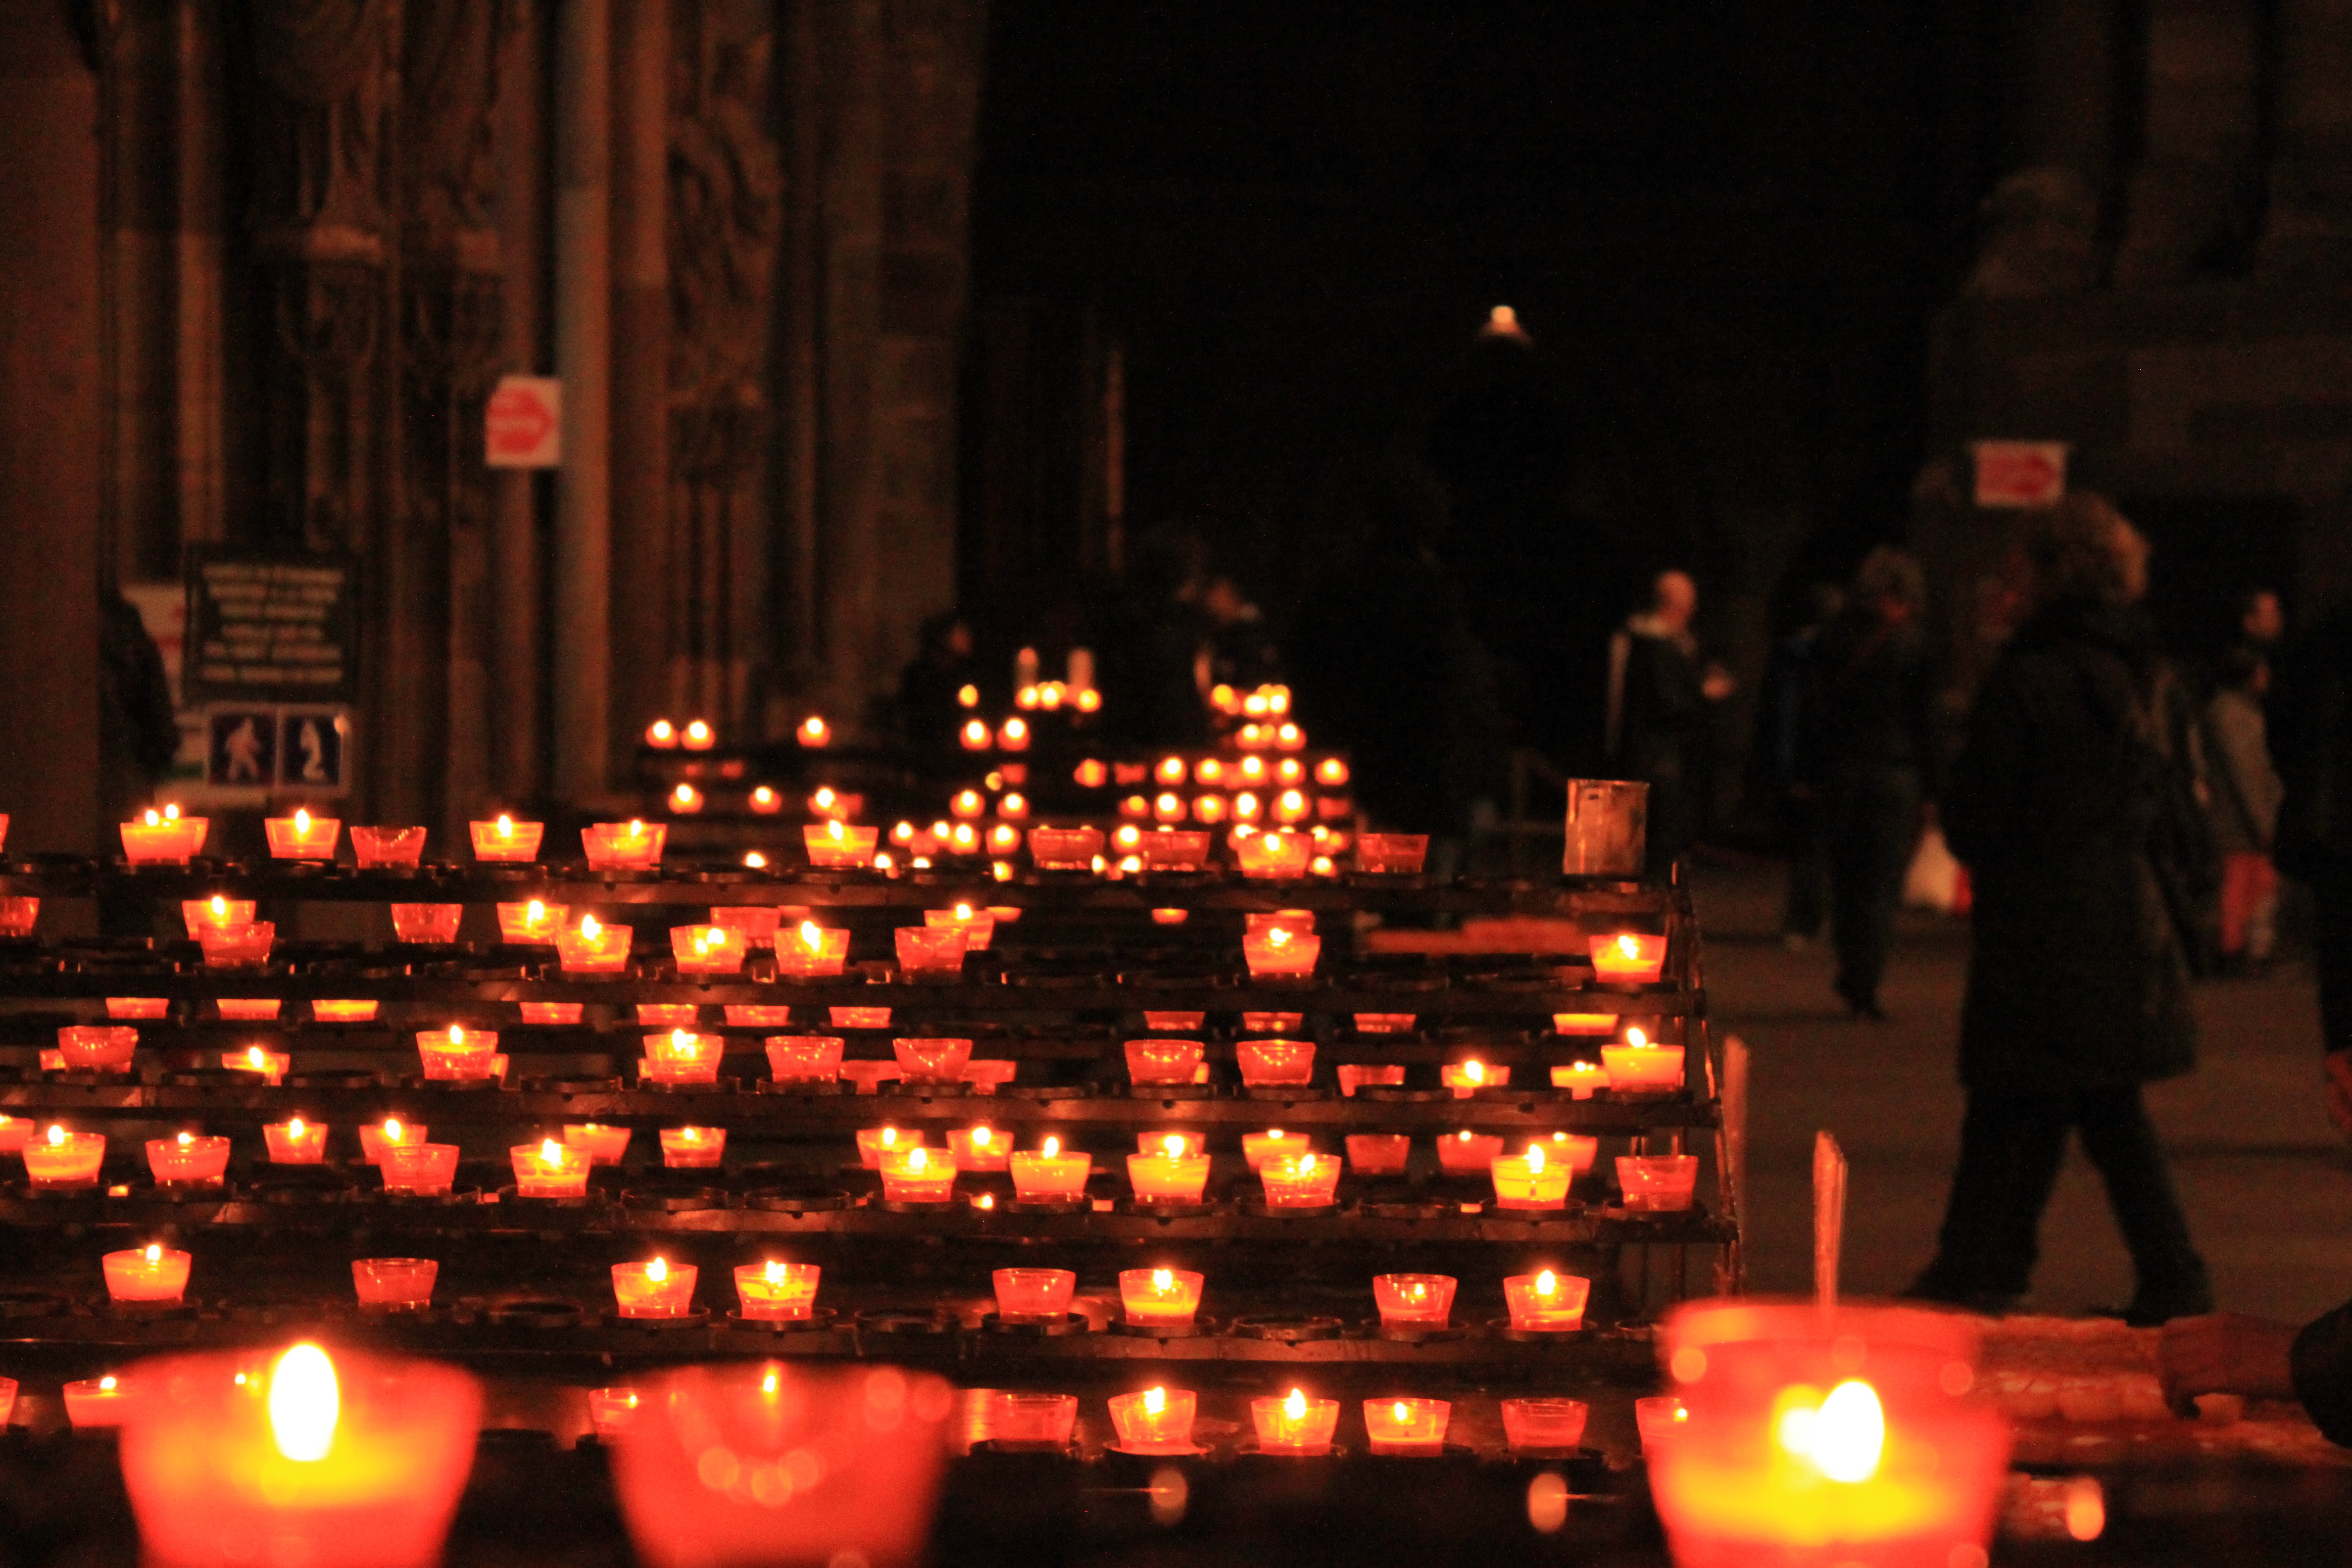
light, night, evening, flame, darkness, church, candle, lighting